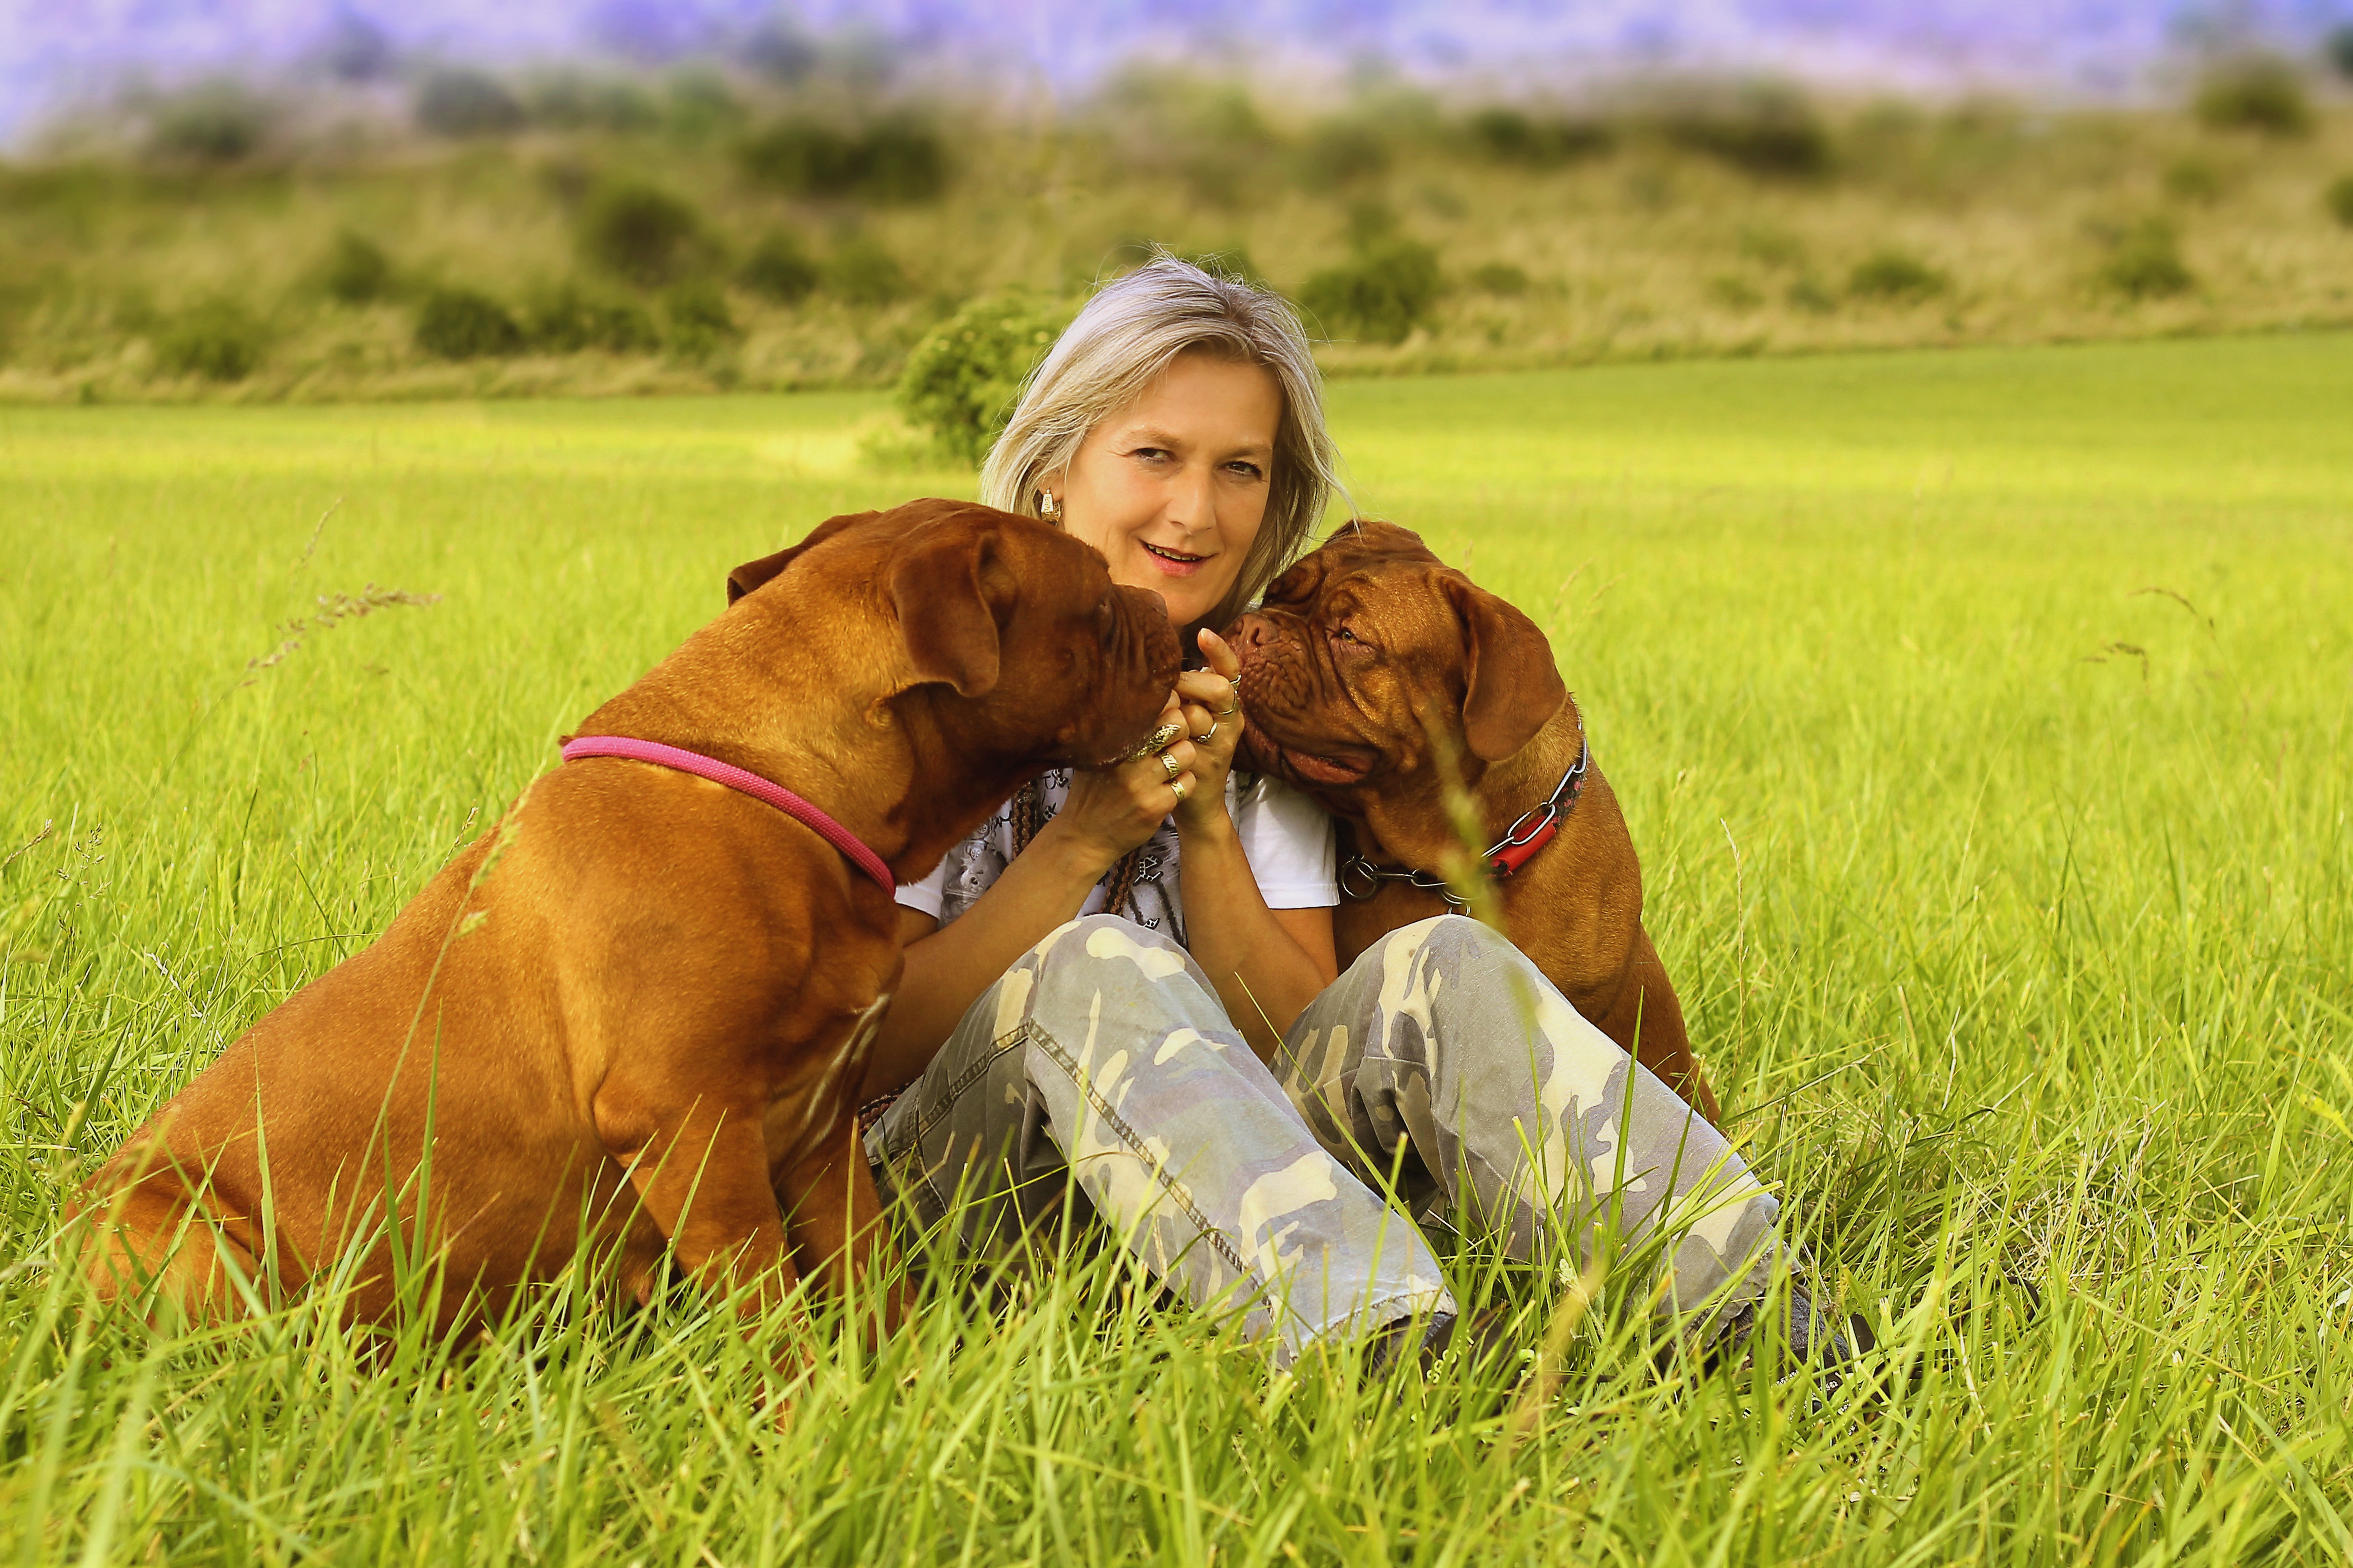
nature, grass, girl, woman, lawn, meadow, puppy, dog, animal, cute, summer, love, pet, young, mammal, friendship, teenager, caucasian, outdoors, de, one, french, happiness, grassland, bordeaux, beauty, beautiful, large, guard, vizsla, pleasure, adult, mastiffs, dog walking, dogue, the protection of the, dog like mammal